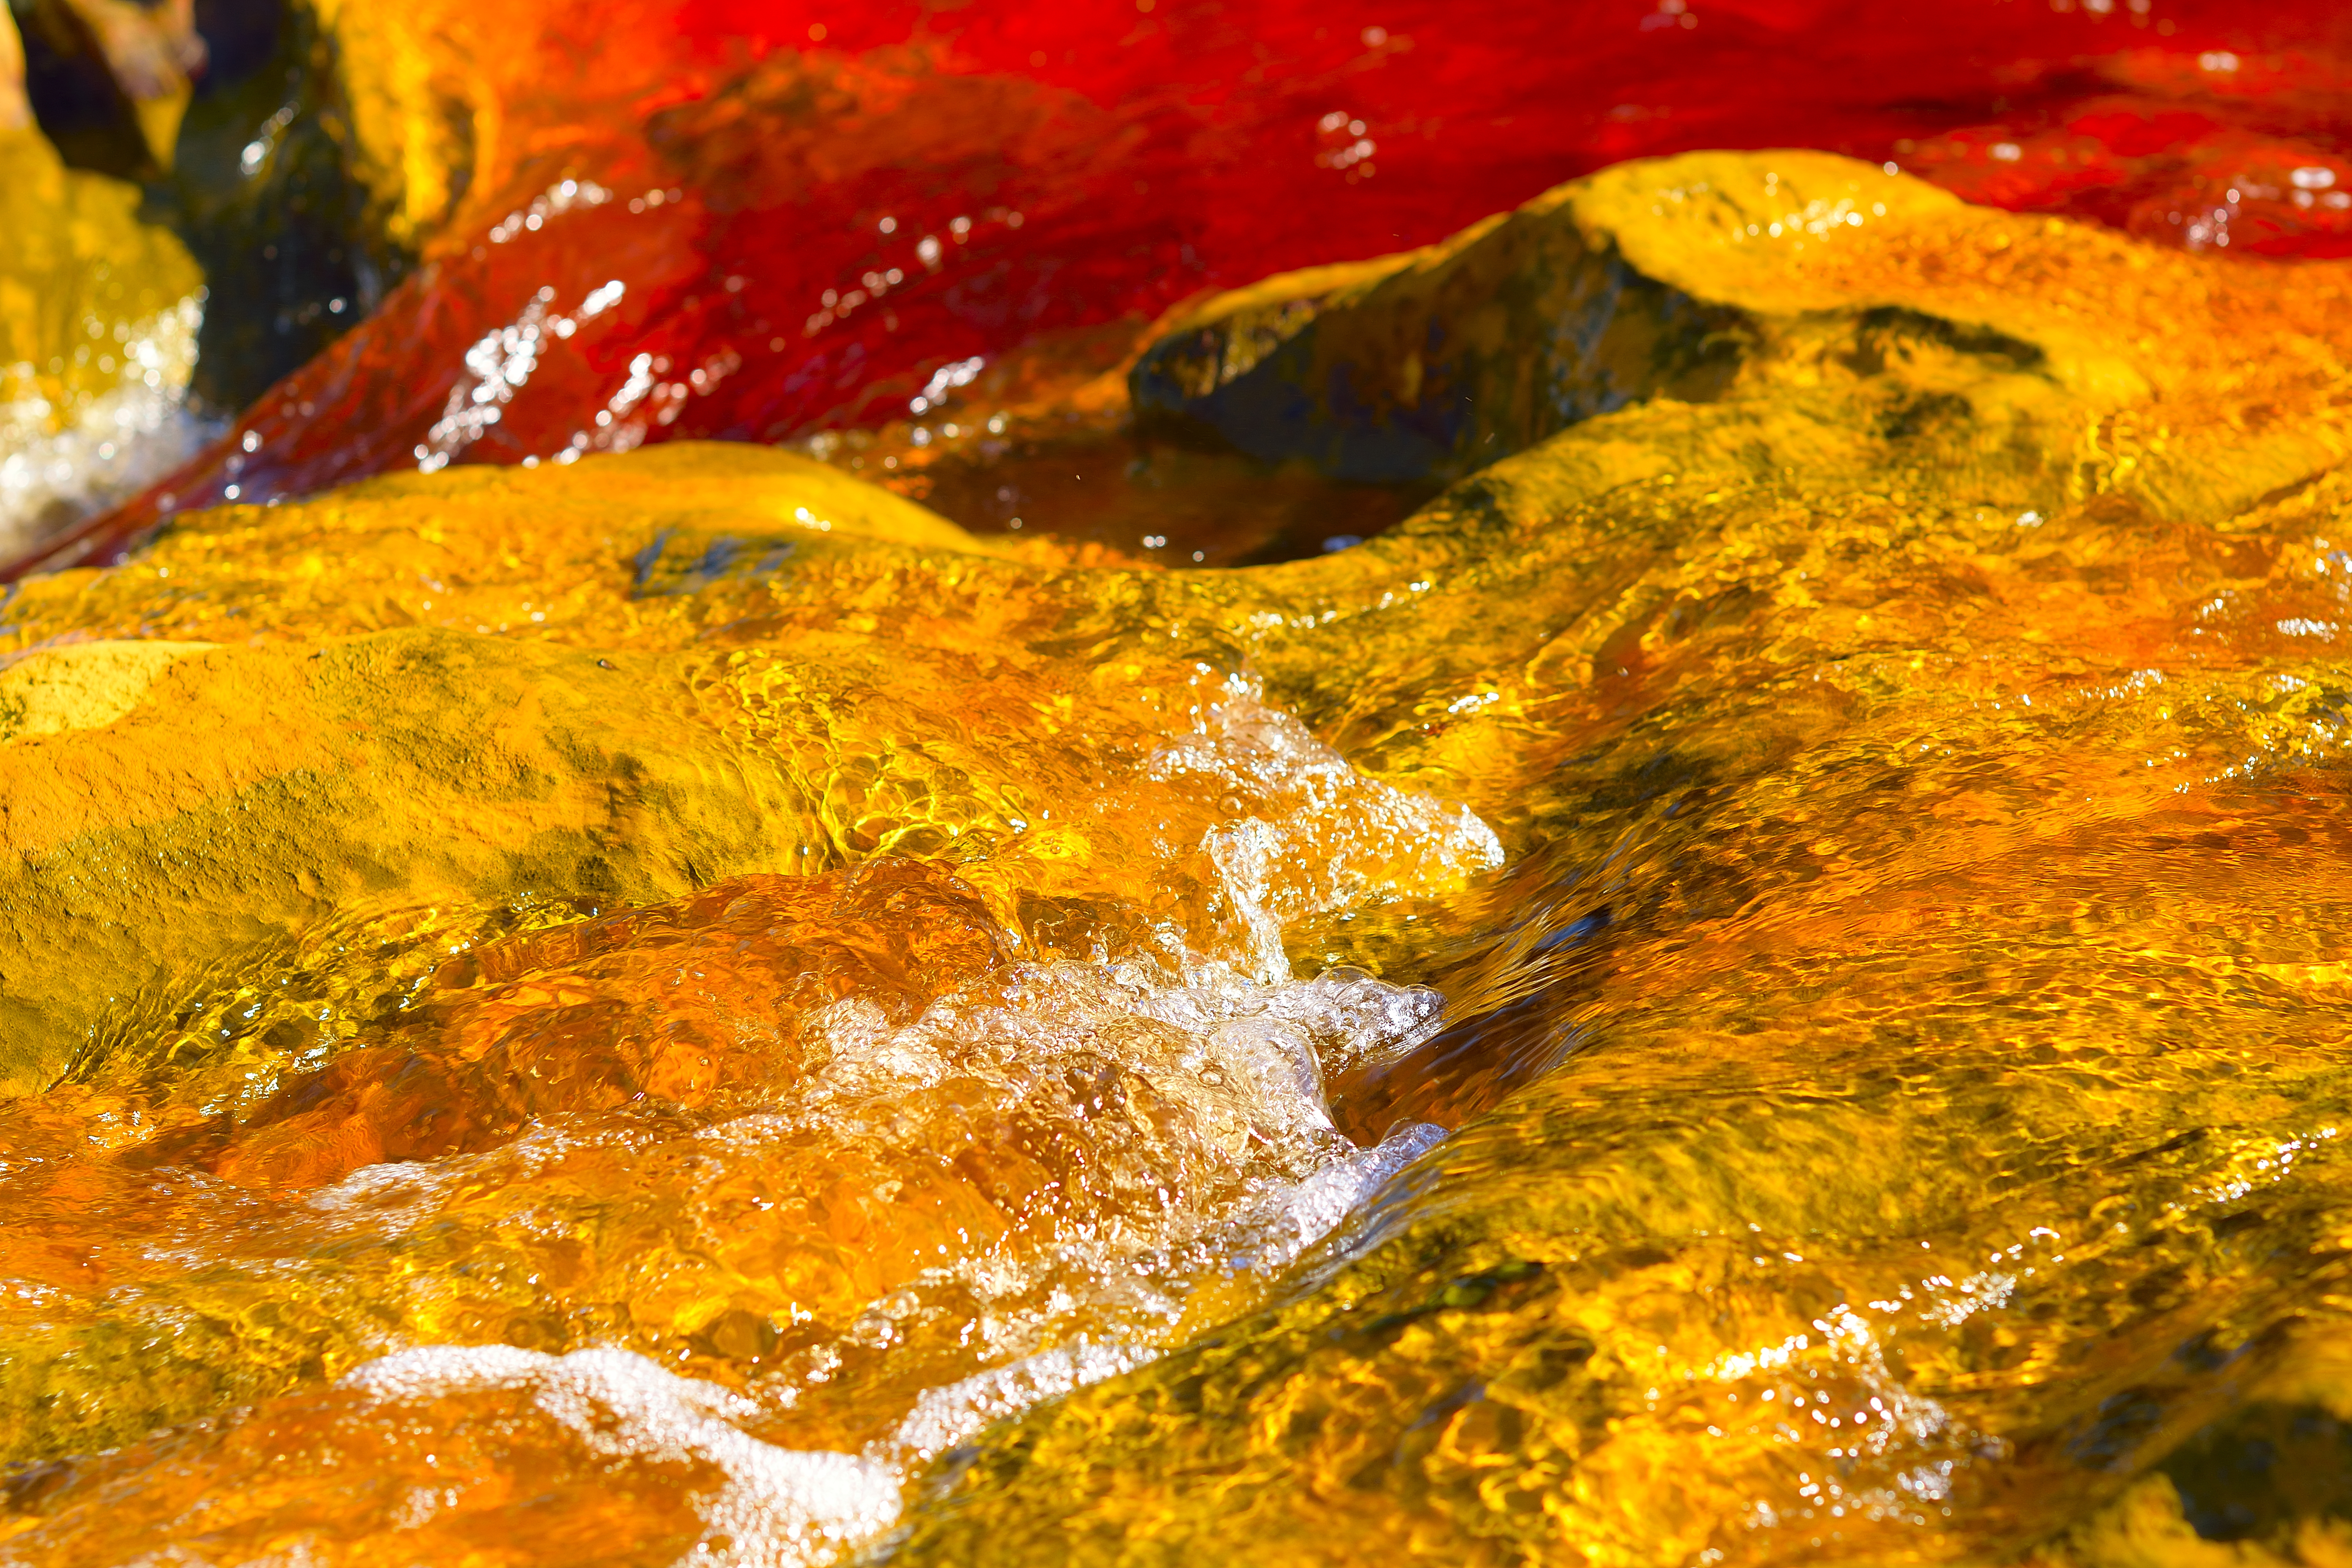
red, river, red river, mars, sulfur, iron, water, yellow, orange, amber, close up, Colorfulness, rock, photography, geological phenomenon, watercourse